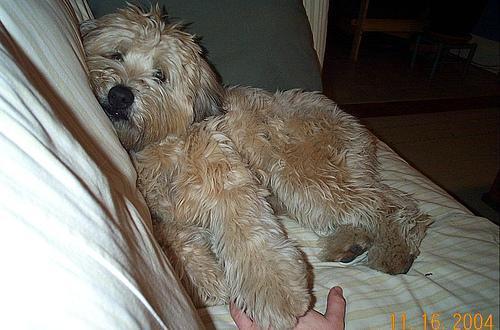
wheaten terrier